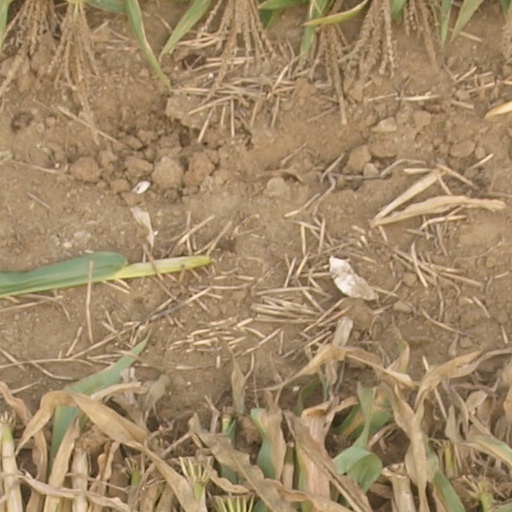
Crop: maize; corn